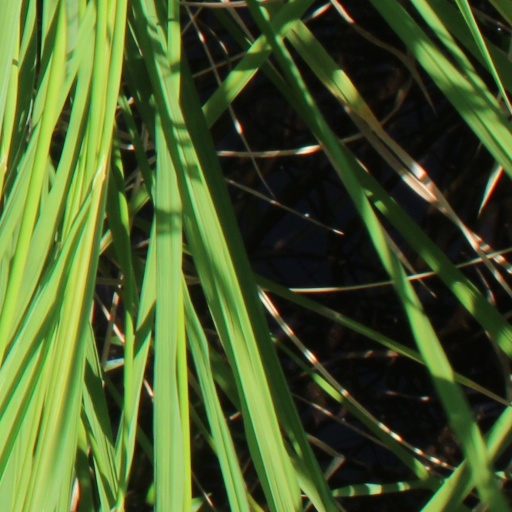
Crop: rice